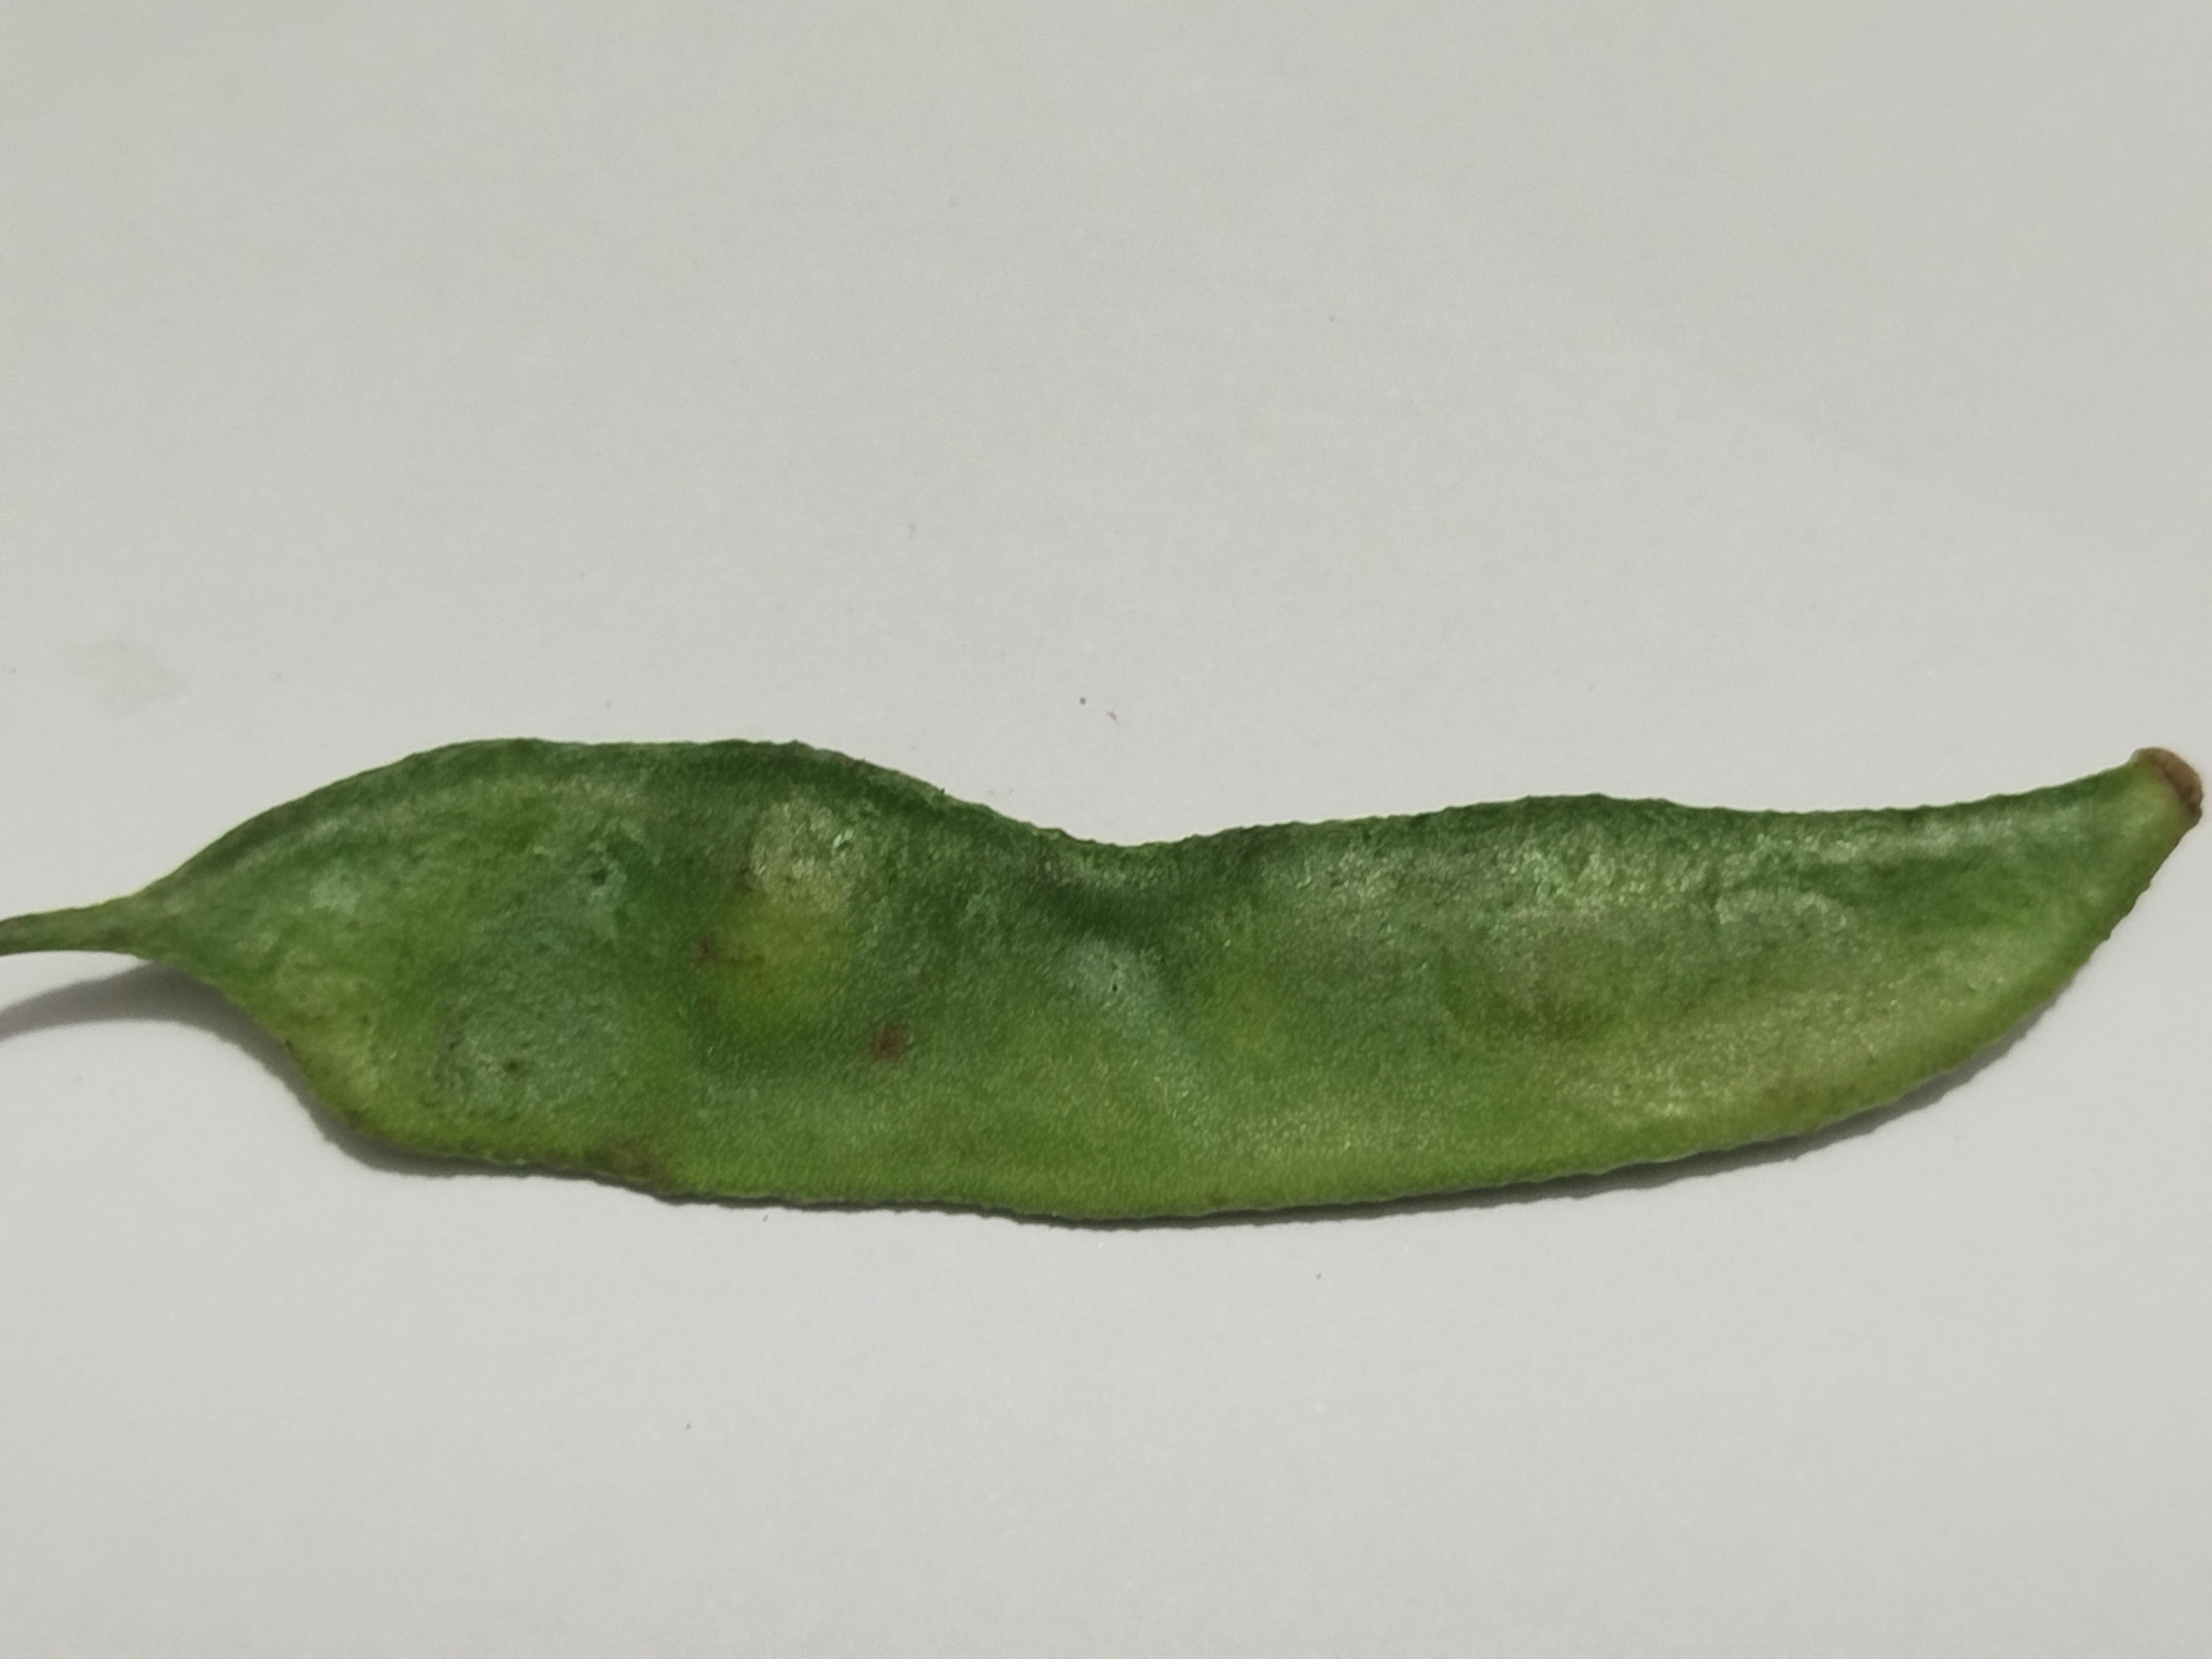
Label: Bean